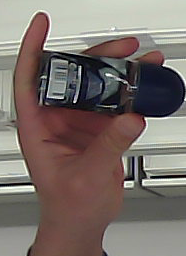
Product: nivea_rollon